Crop diversity

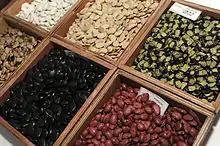
Six bean varieties at a gene bank

Reports from Burundi and Angola warn of a threat to food security caused by the African Cassava Mosaic Virus (ACMD). ACMD is responsible for the loss of a million tons of cassava each year. CMD is prevalent in all the main cassava-growing areas in the Great Lakes region of east Africa, causing between 20 and 90 percent crop losses in the Congo. The FAO emergency relief and rehabilitation program is assisting vulnerable returnee populations in the African Great Lakes Region through mass propagation and distribution of CMD resistant or highly tolerant cassava.